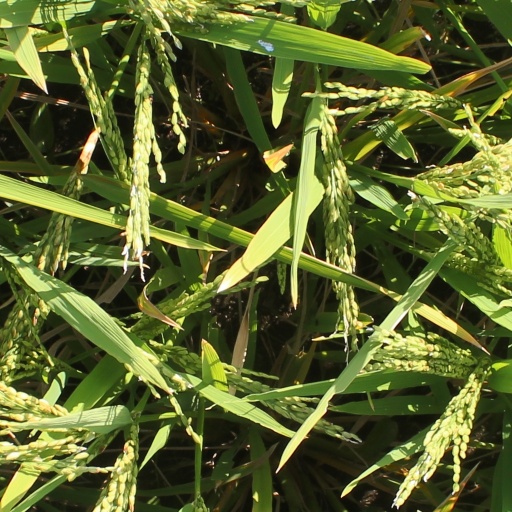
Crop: rice